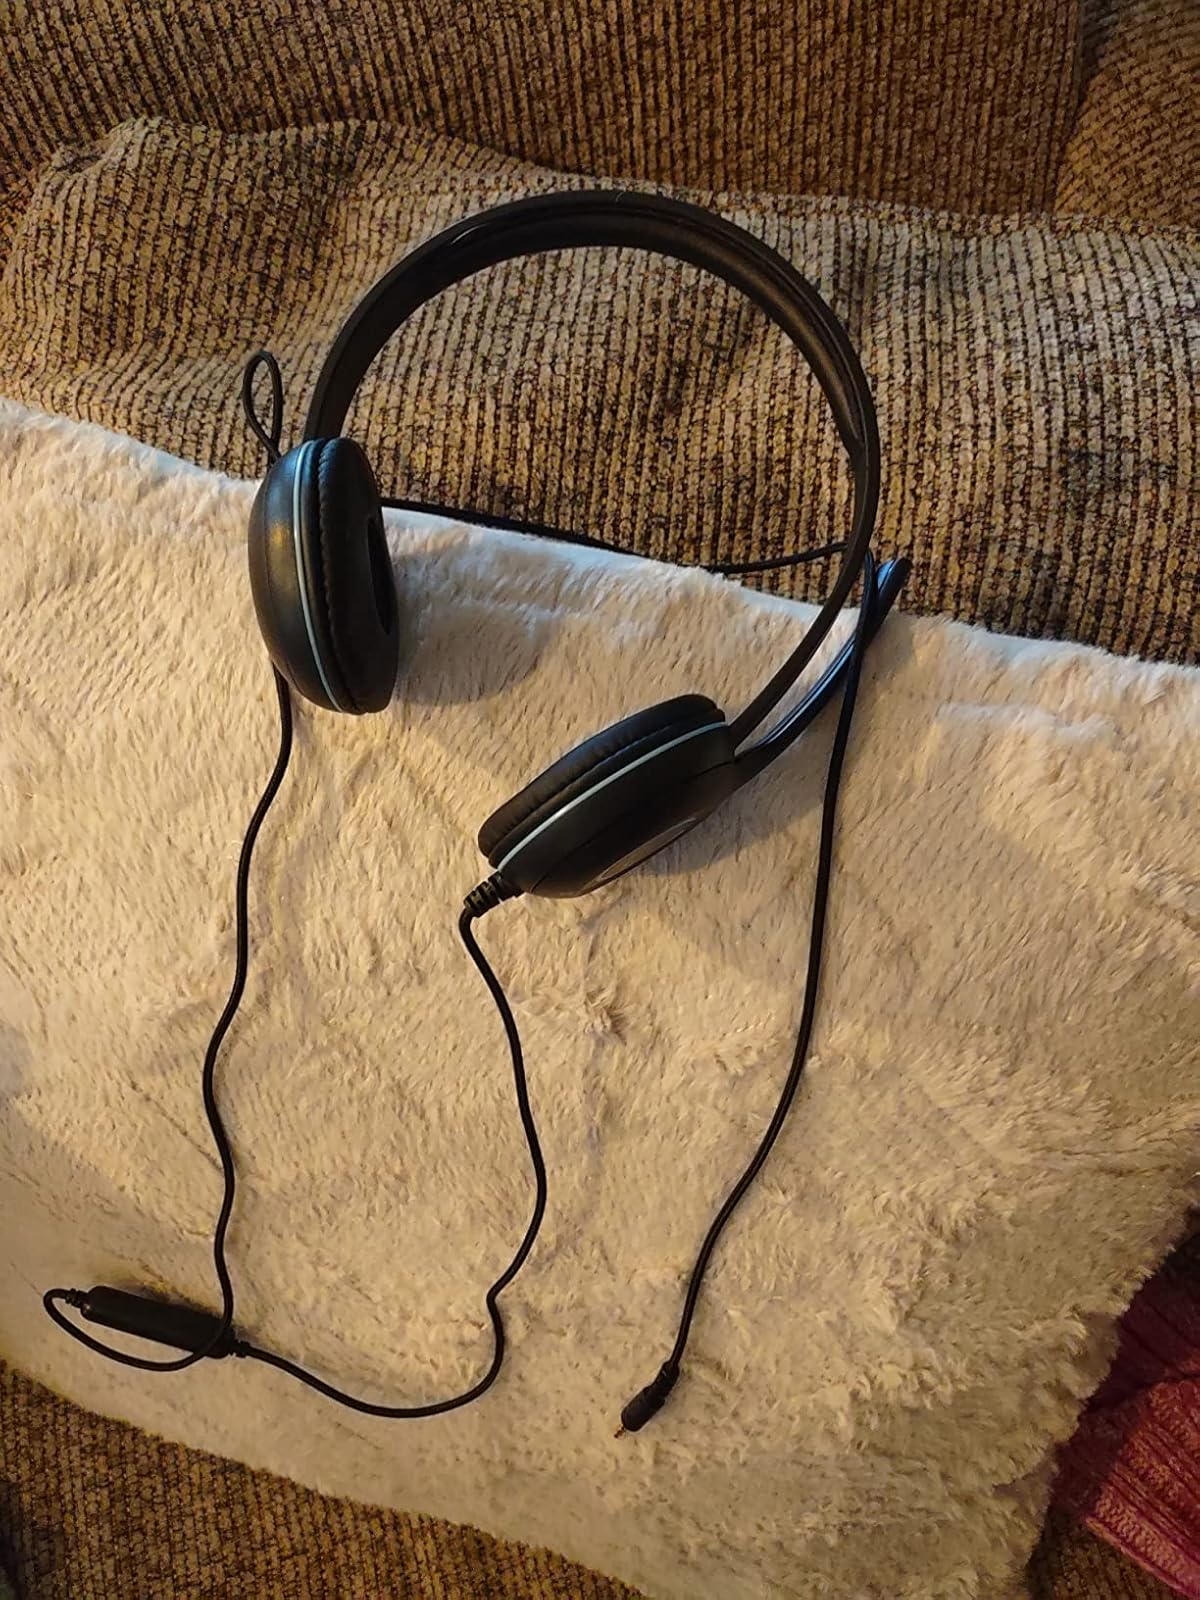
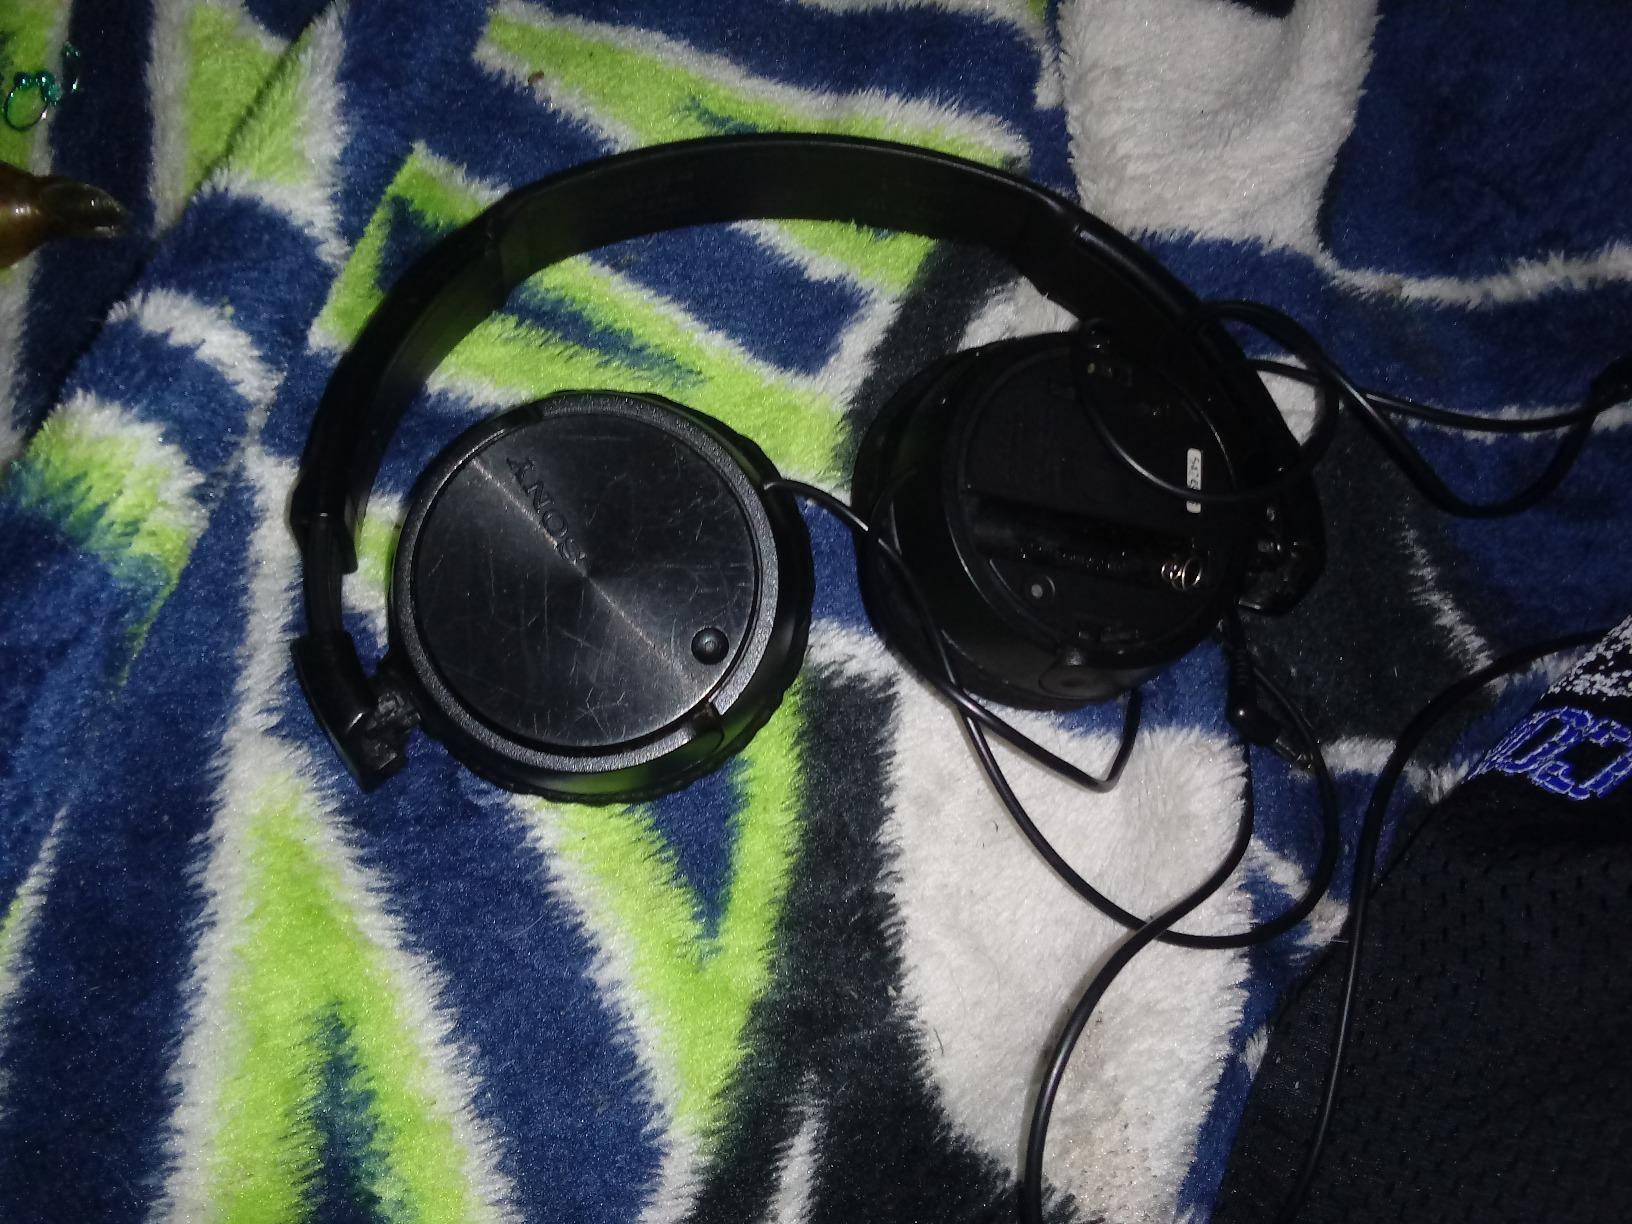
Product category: headphones
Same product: no